Phayre's leaf monkey

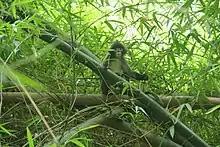
The Phayre's leaf Monkey resting in bamboo plants in Lawachara National Park

Pharye's langur is found in tropical, deciduous, and evergreen forests of North-East India, Eastern Bangladesh, and Western Myanmar. It can also be seen residing in secondary forests such as bamboo clusters and rubber plantations. Tree species with large canopies like "Artocarpus chama", "Artocarpus lacucha", "Ficus racemosa", "Trophis aspera", "Mangifera indica", and "Grewia nervosa", in Bangladesh, are used for resting in their shade. In India, the most common roosting trees range from heights of and have an extensive canopy, e.g., "Ficus hispida" and "Triadica sebifera" in Mizoram. Currently, a total of 1200 individual langurs have been recorded in India and 376 individuals in Bangladesh, 288 of which resided in the northeastern forests of Bangladesh.